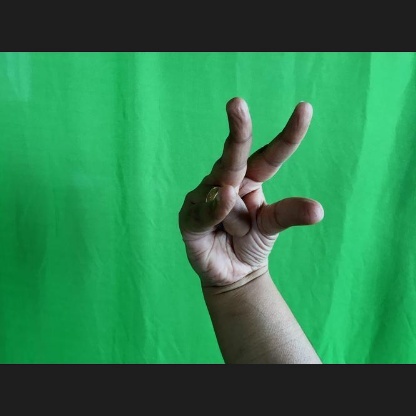
Mudra: Kangulam